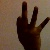
The image shows a hand gesture representing the number 9 in Indian Sign Language.